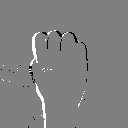
ASL letter: m